Martin Dumollard

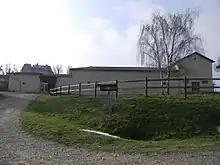
Photographie du domaine de Polletins en 2013.

Dumollard used the same tactic on October 30, 1855. He approached 22-year-old La Chapelle-Thècle native Jeanne-Marie Bourgeois in Lyon, and offered her a nice place in Trévoux. The young woman was convinced and they hit the road the following day. Increasingly suspicious and worried about the journey, she left Dumollard's company and ran towards the first farm she saw. She was found in Polletins field close to the ancient monastery of Polletins in Mionnay. Benoît Berthelier, the farmer who came upon her, immediately linked with the murder of Marie Baday, discovered in the forest of Montaverne in February of that year. In March–April 1856, Mlle Bourgeois was questioned by Judge Genod in the context of the "Marie Baday case". At that time, Jacques Verger was incarcerated; Genod therefore organized a confrontation. The woman's testimony helped clear him as she did not recognize the man.